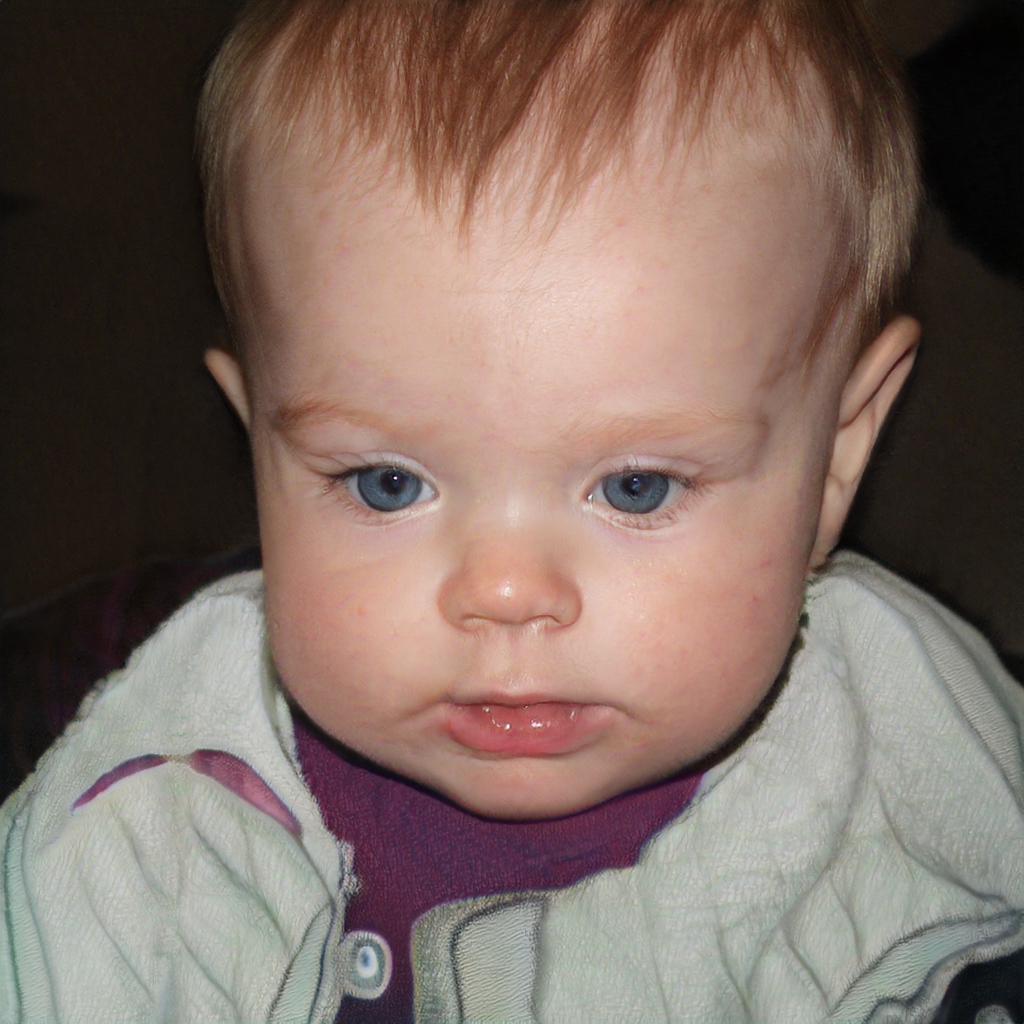
Gender: Male